Question: Please indicate a possible affordance area of the bed that can be used for sitting
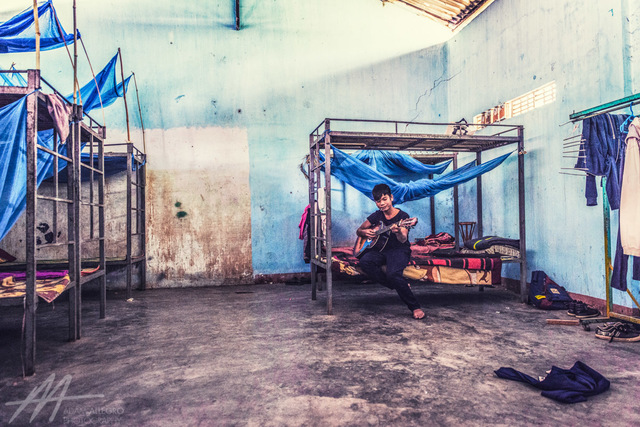
Answer: [311.884, 248.76, 518.258, 266.563]